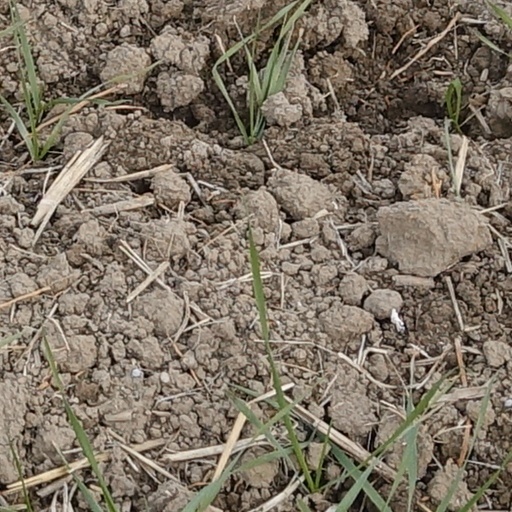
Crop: wheat